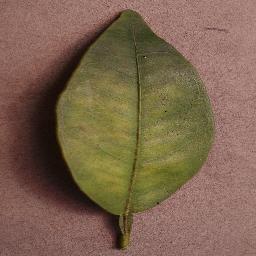
Label: Orange___Haunglongbing_(Citrus_greening)